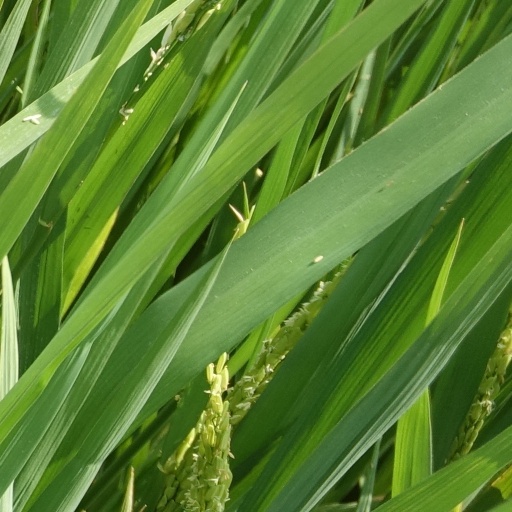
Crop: rice